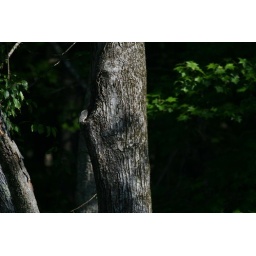
red-headed woodpecker takes a bath in tree